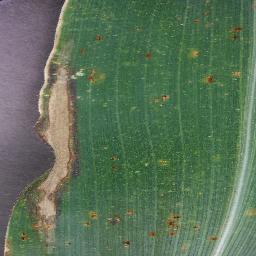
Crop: corn
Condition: (maize)_northern_blight